Jutrzenka (company)

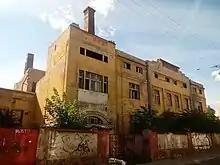
Former plant Nr 2 at Warmińskiego Street

In 1951, the company was renamed "Zakład Przemysłu Cukierniczego „Jutrzenka" w Bydgoszczy" ("Bydgoszcz Confectionery Industry Plant "Jutrzenka"") and expanded with new production lines. In 1954, the company employed 640 people, including 480 women. Between 1956 and 1966, the production increased more than twofold. The offer was enriched with chocolate accessories and biscuits.